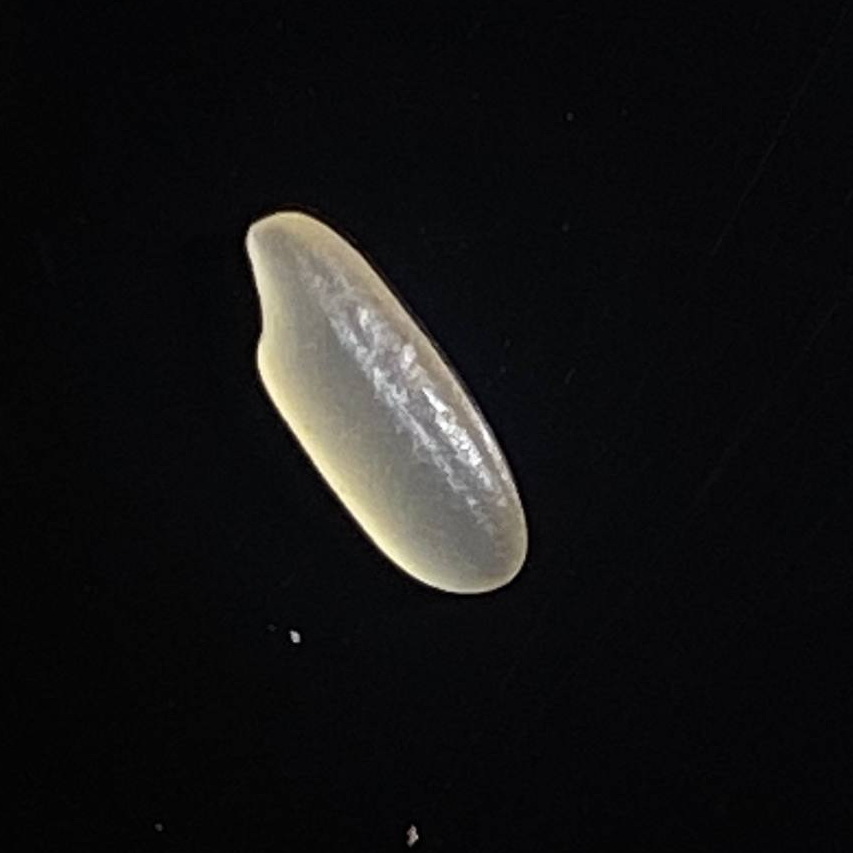
Rice variety: Shorna5